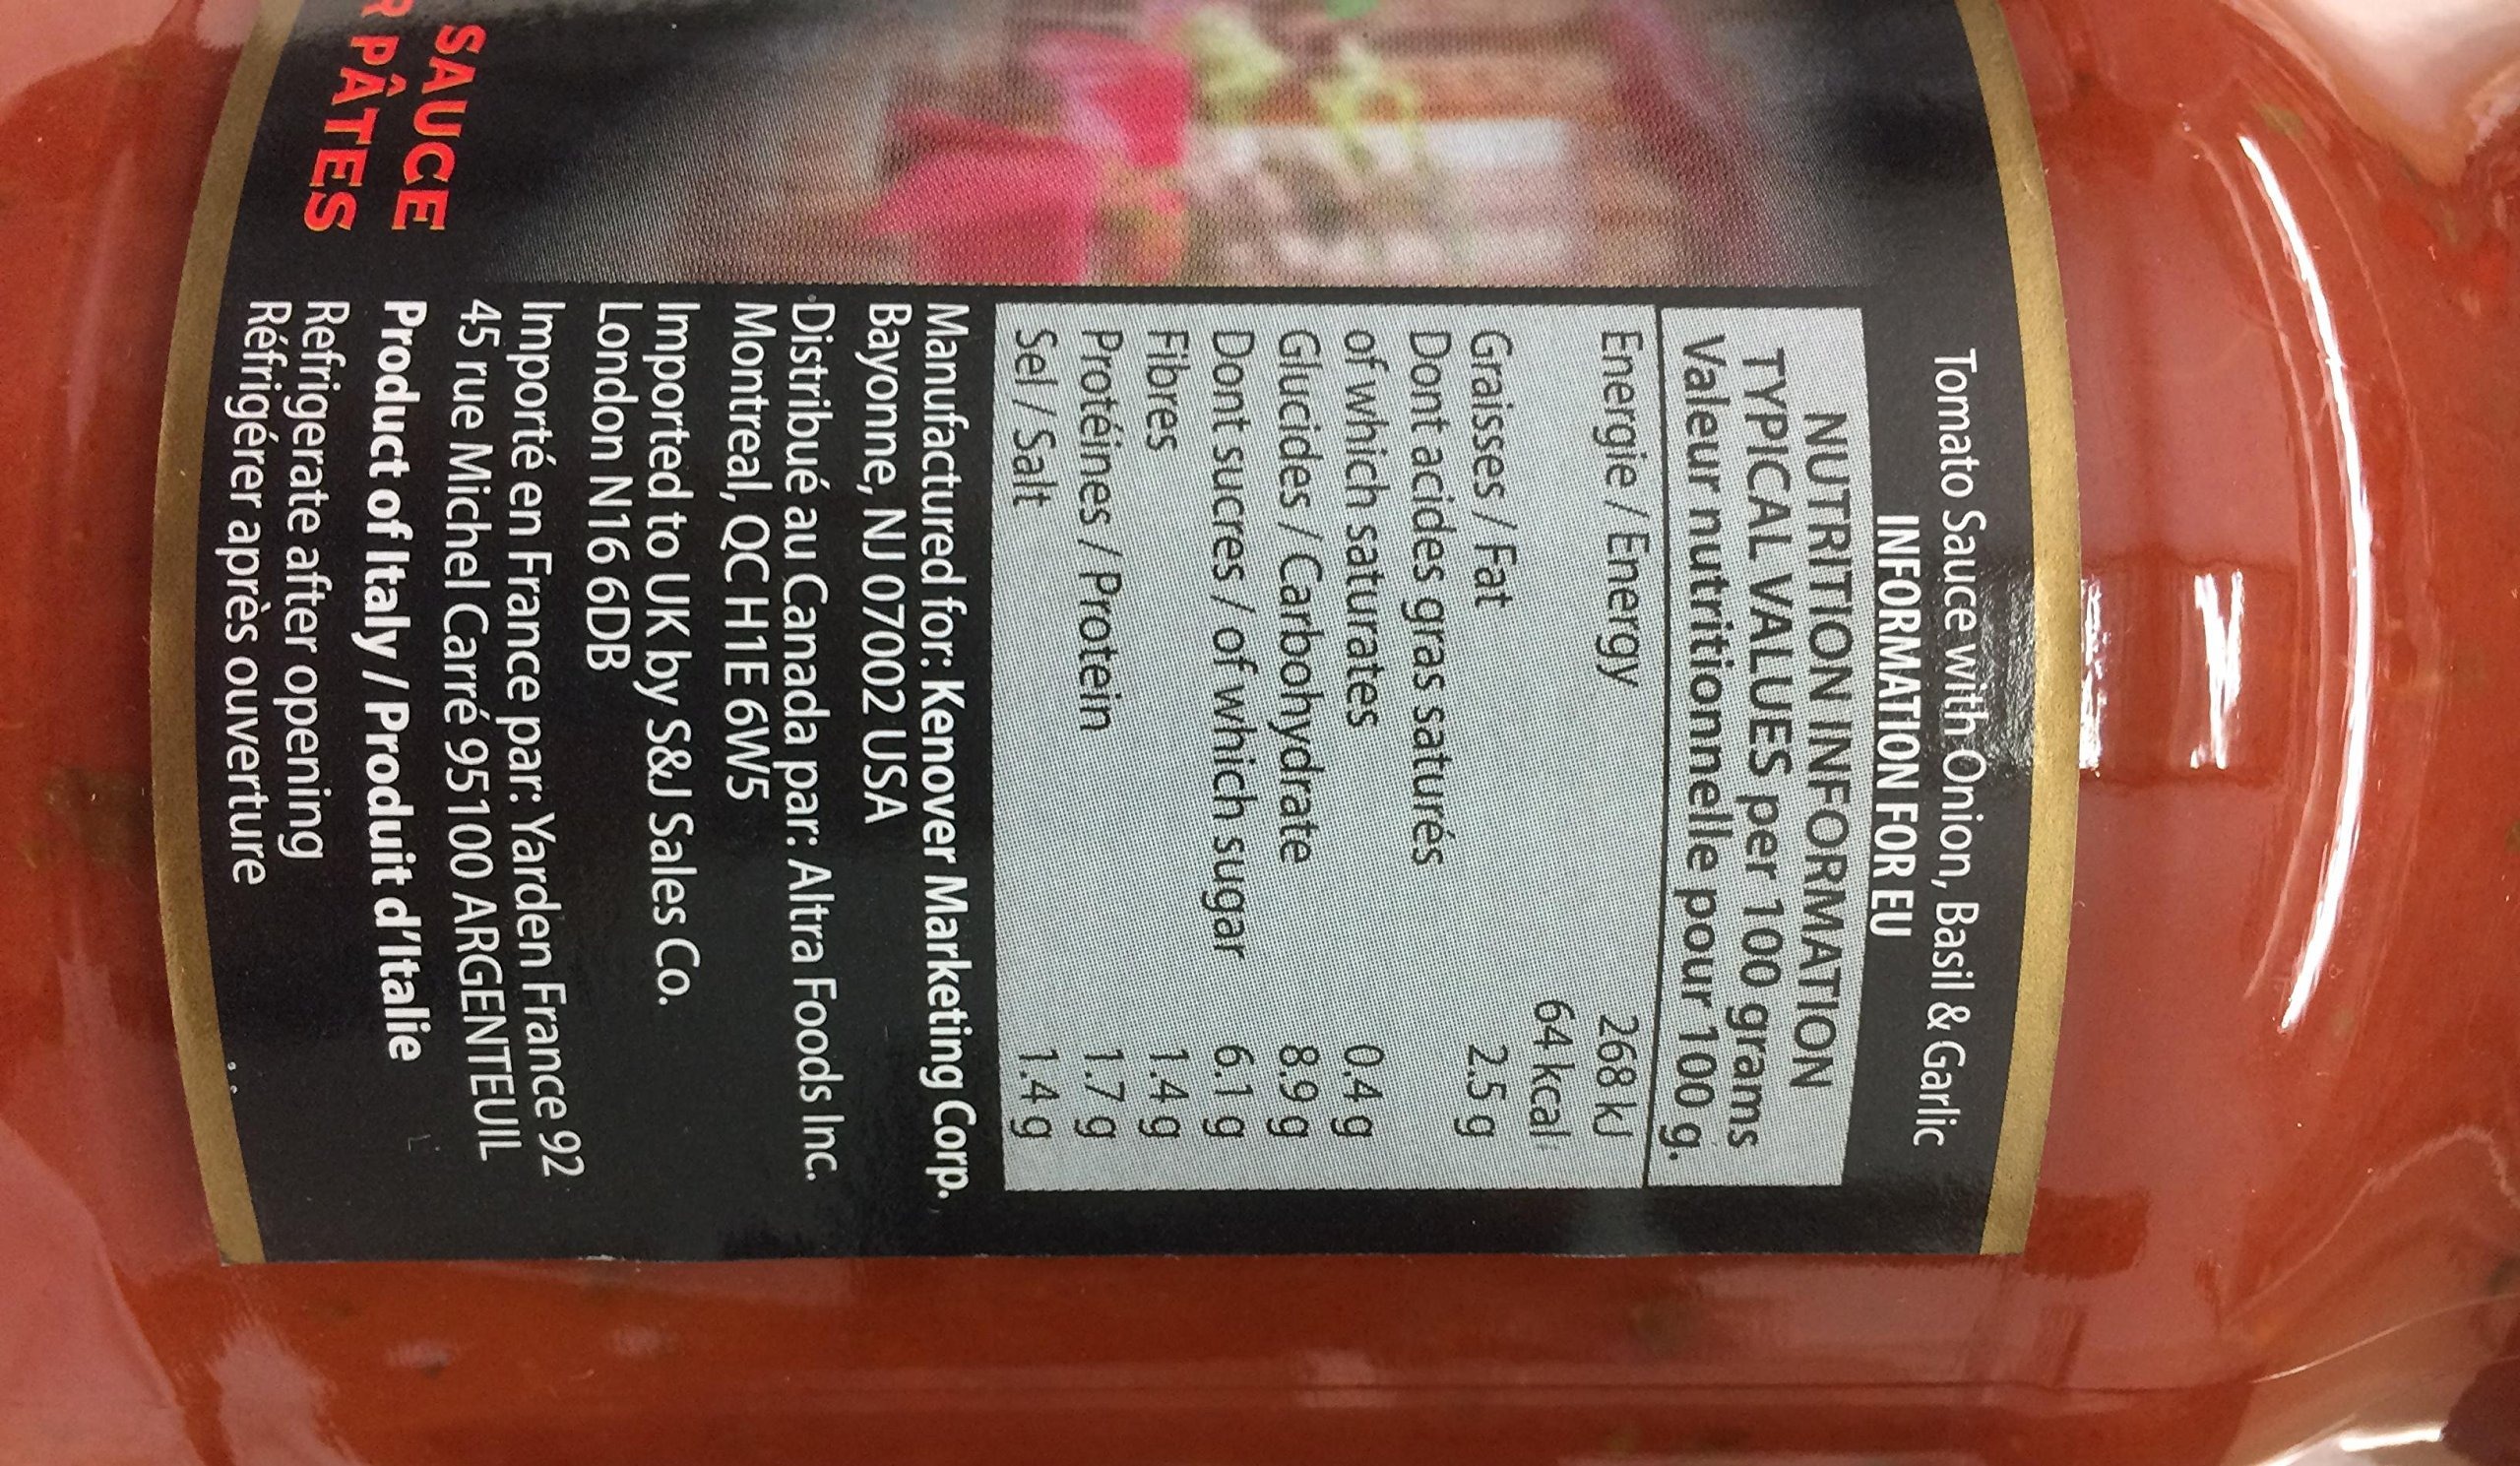
Item Name: Tuscanini Classic Marinara Sauce GMO Free 24.3 Oz. Pack Of 3.
Bullet Point 1: Product Of Italy. Pack Of 3.
Bullet Point 2: Classic Marinara Sauce GMO Free, Vine Ripened.
Bullet Point 3: Serving Size 1/2 Cup/Par 128g.
Bullet Point 4: Servings Per Container Approx 5.
Bullet Point 5: Ingredients: Chopped Tomatoes (78%), Tomato Paste (14%), Sunflower Oil (2%), Onion (2%), Sugar, Salt, Basil, Garlic, Basil Flavor.
Product Description: Product Of Italy. Pack Of 3. Classic Marinara Sauce GMO Free, Vine Ripened. Serving Size 1/2 Cup/Par 128g. Servings Per Container Approx 5. Ingredients: Chopped Tomatoes (78%), Tomato Paste (14%), Sunflower Oil (2%), Onion (2%), Sugar, Salt, Basil, Garlic, Basil Flavor.
Value: 24.3
Unit: Fl Oz

Price: 29.99